WSVN

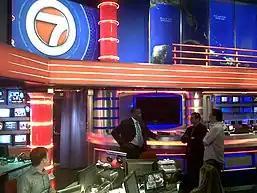
The WSVN newsroom, commonly referred to as the "Newsplex"

Upon the change in ownership on December 19, 1962, Edmund Ansin—who was Sunbeam's treasurer—was installed as the station's executive vice president, while Sidney was named WCKT board chairman. Having graduated from the Wharton Business School in 1957, Edmund began working with his father Sidney's real estate holdings in South Florida as the region continued to enjoy substantial post-war growth. Edmund's addition was the only substantial change made with the license changeover, which was otherwise conducted in such a manner that the new WCKT subsequently claimed the prior WCKT's history as its own. Edmund's want to work with his father was his lead reason for joining Sunbeam after briefly considering working on Wall Street. Edmund was the executive vice president for a life insurance company Sidney co-founded in 1966 which bore the Sunbeam name; this company was sold off in 1969. Edmund headed the most significant expansion for Sunbeam's real estate operations: a $1 million purchase (equivalent to $ in ) of of land in northeast Marion County, Indiana, on August 21, 1968, at the time the largest land sale in the county's history. The purchased land was developed into Indianapolis's Castleton neighborhood, helping make Sunbeam one of the largest land developers in Indiana.